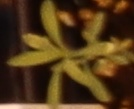
Label: Kochia